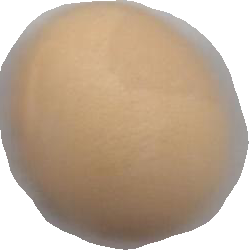
Variety: Grobogan